Mercedes-Benz Stadium

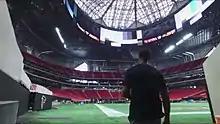
Interior of the stadium in August 2017

The stadium also includes features specific for college football use. It opened with two oversized locker rooms, each capable of housing 100 players, reflecting the much larger size of college football rosters compared to those of the NFL. However, the stadium did not initially include another feature important in that context—staircases connecting the seats to the field, making it difficult for bands to enter the field for halftime shows (most NFL teams, including the Falcons, do not have bands). It also has a soccer-specific configuration, with retractable lower bowl seats to widen the field, and mechanized curtains that limit the capacity to about 42,500.